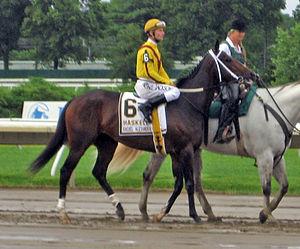
Rachel Alexandra est une jument de course pur-sang anglais, née aux États-Unis. Propriété du milliardaire Jess Jackson, elle est entraînée par Steve Asmussen et montée par Calvin Borel. Elle est l'une des rares pouliches de l'histoire à avoir affronté et vaincu les mâles à 3 ans.
Le Temple de la renommée des courses américaines a été fondé en 1951 à Saratoga Springs, dans l'état de New York, pour honorer les chevaux, entraîneurs et jockeys des courses de pur-sang.